The Rumour Said Fire

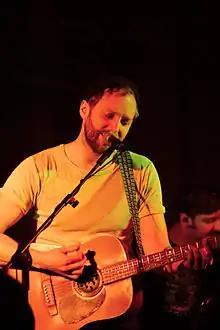
The Rumour Said Fire in Hadsten 2013.

The Rumour Said Fire is a Danish band, founded in 2008 by singer, songwriter and guitarist Jesper Lidang.